Harry Been

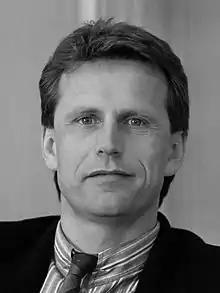
Harry Been (1989)

Harry Been (born 23 January 1949) is a Dutch businessman who presided over the organizing committees of Euro 2000, the 2005 FIFA World Youth Championship, and the 2007 UEFA European Under-21 Football Championship. He was head of the joint Netherlands and Belgium bid to host the 2018 World Cup.